2008 Greek riots

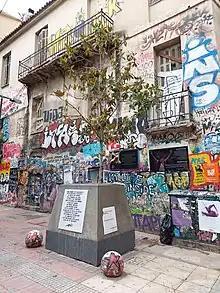
Monument for Alexis Grigoropoulos, in Exarchia (Athens, 2023)

Following some exchange of verbal abuse that, according to several witnesses, was initiated by the guards, one fired his gun. The guards said that a group of youth had thrown stones and other items at them. Eyewitnesses who spoke to Greek media, however, reported that the special guards were not attacked by the youths, nor was their physical safety put in danger at any time. Instead, the special guards approached the group and verbally assaulted them in order to provoke them. The special guard said he fired three rounds, two warning shots in the air and a third aimed on the ground. Several eyewitnesses said they believed the policeman had directly targeted the youngsters.